Louise V. Gustin

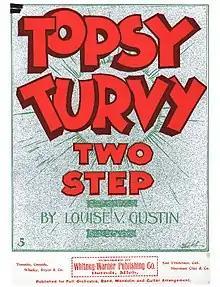
Sheet music for Louise V. Gustin, "Topsy Turvy: Two Step" (1899).

Louise V. Gustin was a music teacher and piano demonstrator in Detroit when she began publishing her compositions with her colleague, Frederick E. Belcher (husband of composer Henriette Blanke-Belcher). Belcher's catalog was soon acquired by Whitney-Warner Publishing, and then Jerome H. Remick, giving Gustin a wider potential audience beyond Detroit.